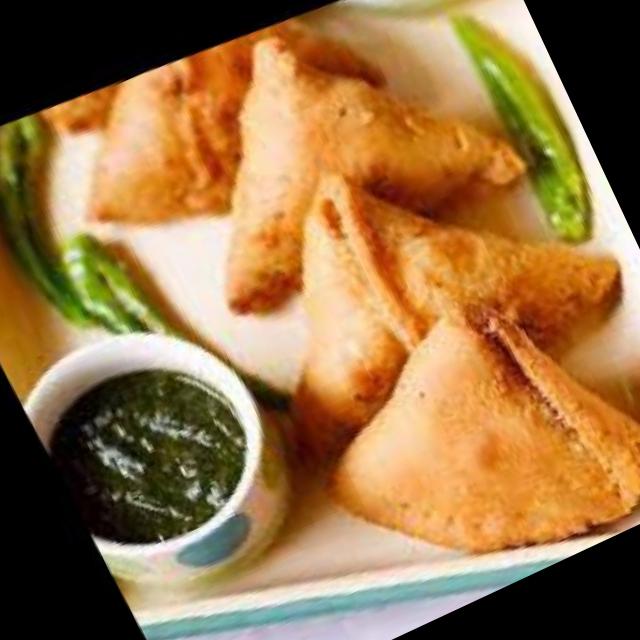
Dish: samosa